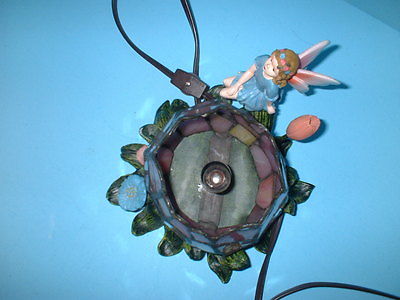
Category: lamp